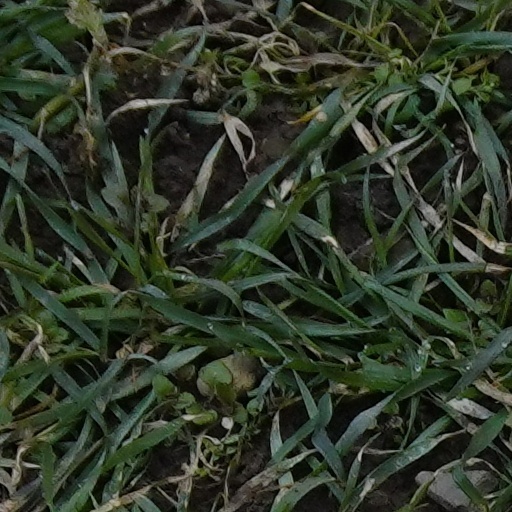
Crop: wheat